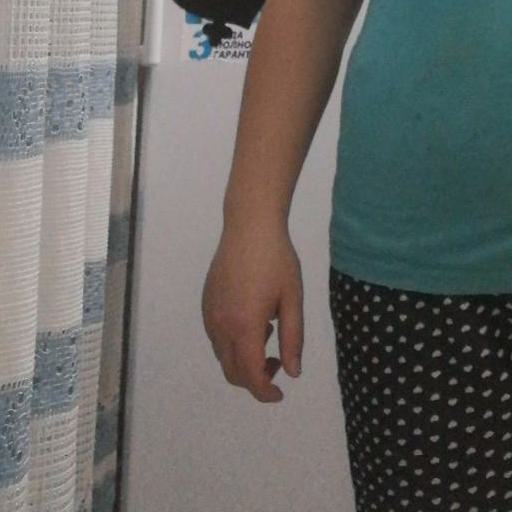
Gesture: no_gesture